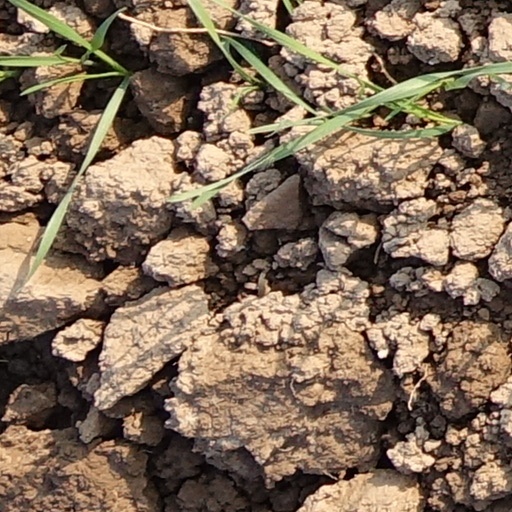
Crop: wheat